Jude Law

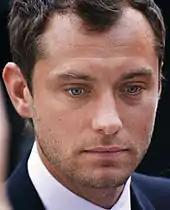
Law at the 2007 Toronto International Film Festival

In 2001, Law starred as Russian sniper Vasily Zaytsev in the film "Enemy at the Gates", and learned ballet dancing for the film "A.I. Artificial Intelligence" (2001). In 2002, Law played a mob hitman in Sam Mendes's 1930s period drama "Road to Perdition". In 2003, he again collaborated with director Minghella for the period war film "Cold Mountain" opposite Nicole Kidman and Renee Zellweger, for which he received nominations for the Golden Globe Award for Best Actor in a Motion Picture - Drama, the BAFTA Award for Best Actor in a Leading Role, and the Academy Award for Best Actor.